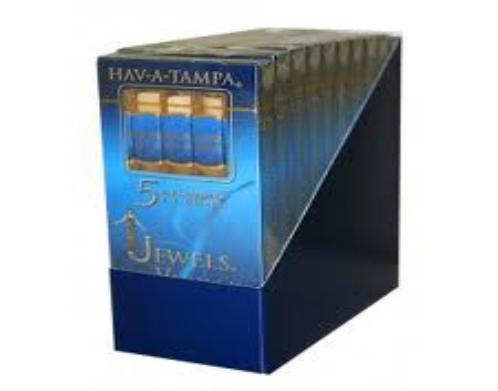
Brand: Hav-A-Tampa
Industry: Food